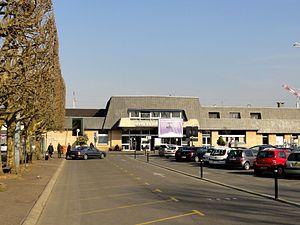
Bâtiment voyageurs - façade sur la place de la gare.
La gare de Compiègne est une gare ferroviaire française de la ligne de Creil à Jeumont, située à proximité du centre ville de Compiègne, sous-préfecture du département de l'Oise, en région Hauts-de-France. Une partie de son emprise est également située sur le territoire de la commune de Margny-lès-Compiègne.